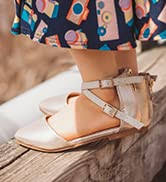
Label: Ballet Flat